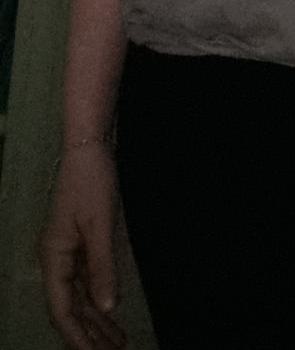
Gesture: no_gesture